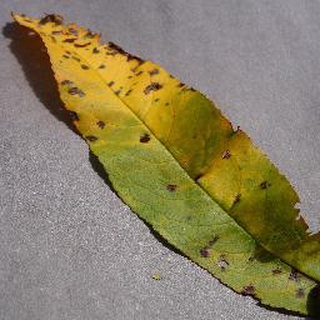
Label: peach_bacterial_spot